Diminished seventh

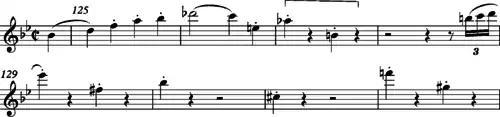
Mozart, Symphony No. 40, finale, bars 125–130. <a href="https%3A//www.youtube.com/watch%3Fv%3DFdXgijZVdPs%26amp%3Bt%3D3m36s">Link to passage

The dramatic clout of the interval was further exploited by operatic composers during the nineteenth century. Robert Donington (1963, p. 175) heard the dark, atmospheric Prelude to Wagner’s opera "Siegfried" as "a kind of elemental brooding…Its material is an uneasy sequence of thirds low in the bass, and separated by a diminished seventh.":